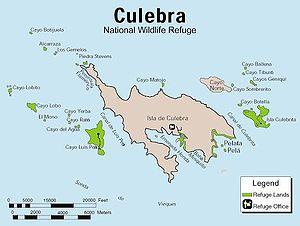
Culebra est une petite île de Porto Rico située à une dizaine de kilomètres à l'est de l'île principale. Son nom signifie « couleuvre » en espagnol.
Le refuge faunique national de Culebra, est un refuge faunique situé sur l'île de Culebra et ses dépendances à Porto Rico, territoire associé aux États-Unis. Faisant partie du plus vaste ensemble du Refuge faunique national des îles Caraïbes, il est administré par le United States Fish and Wildlife Service. L'aire protégée a été fondée en 1909.